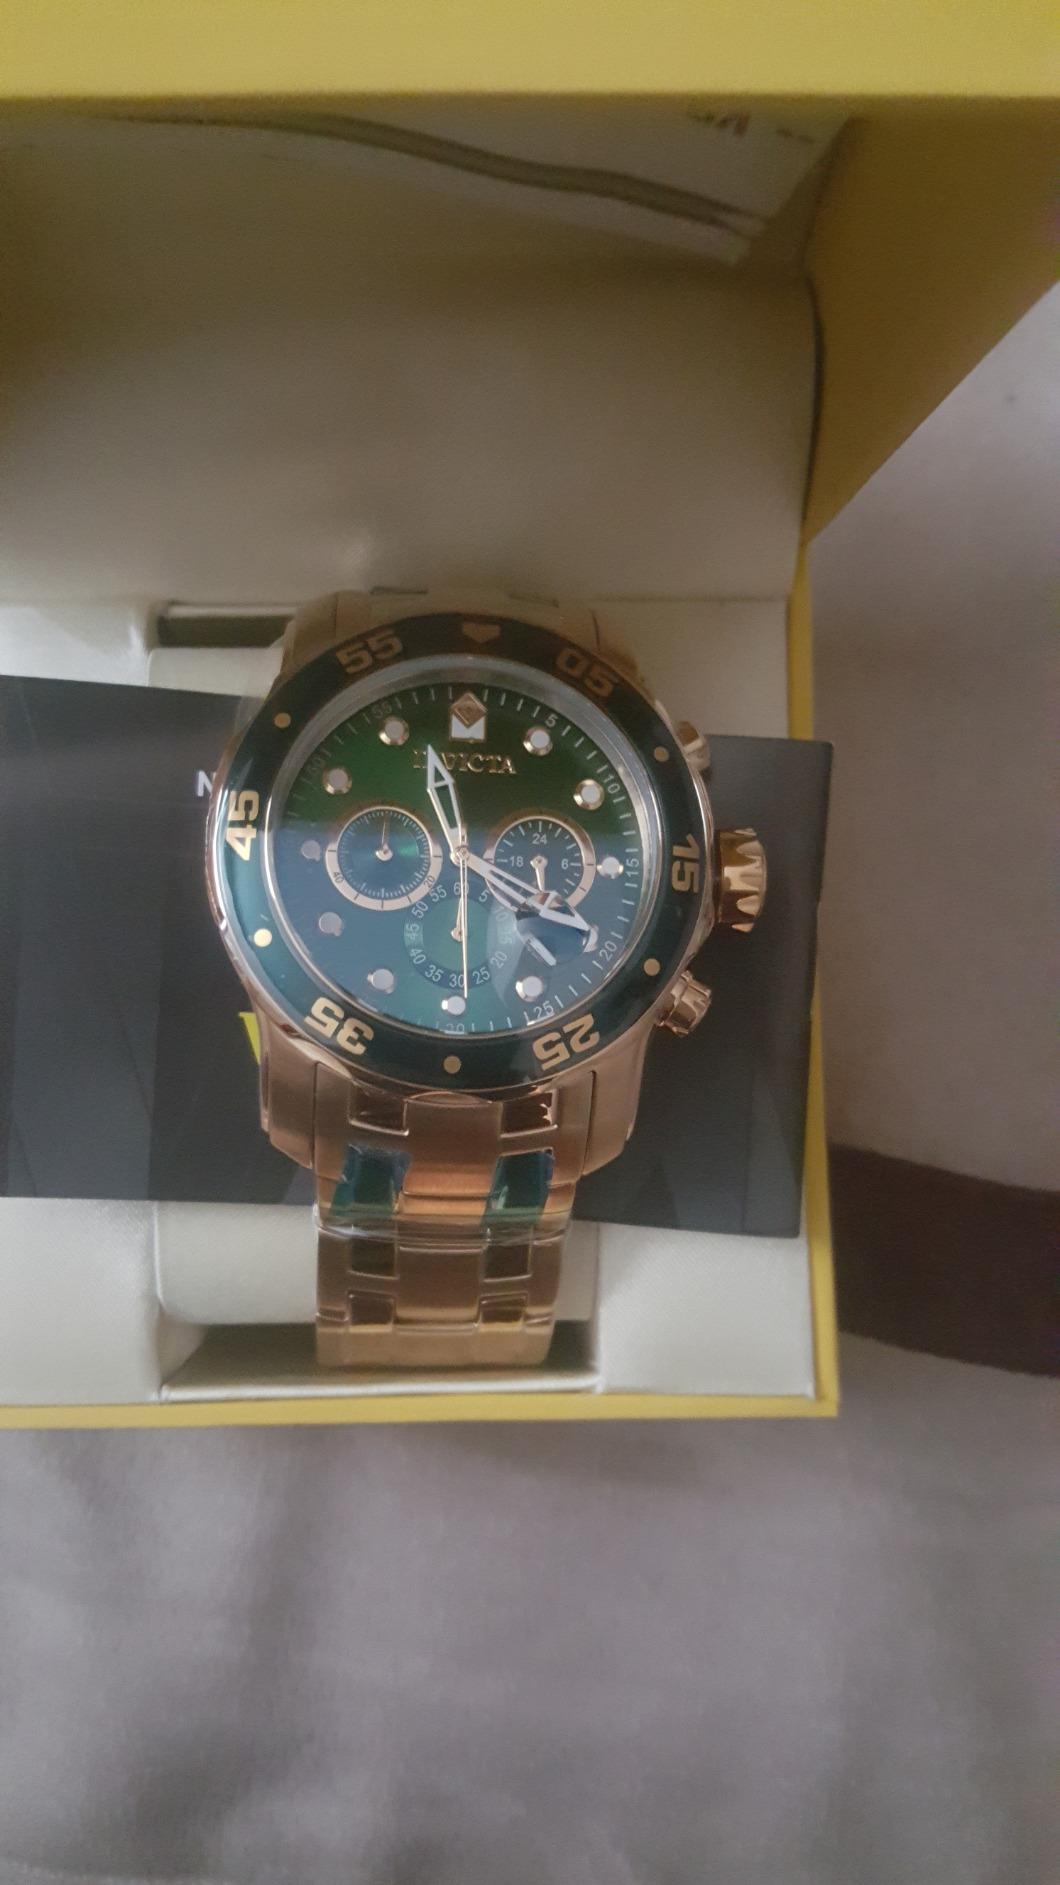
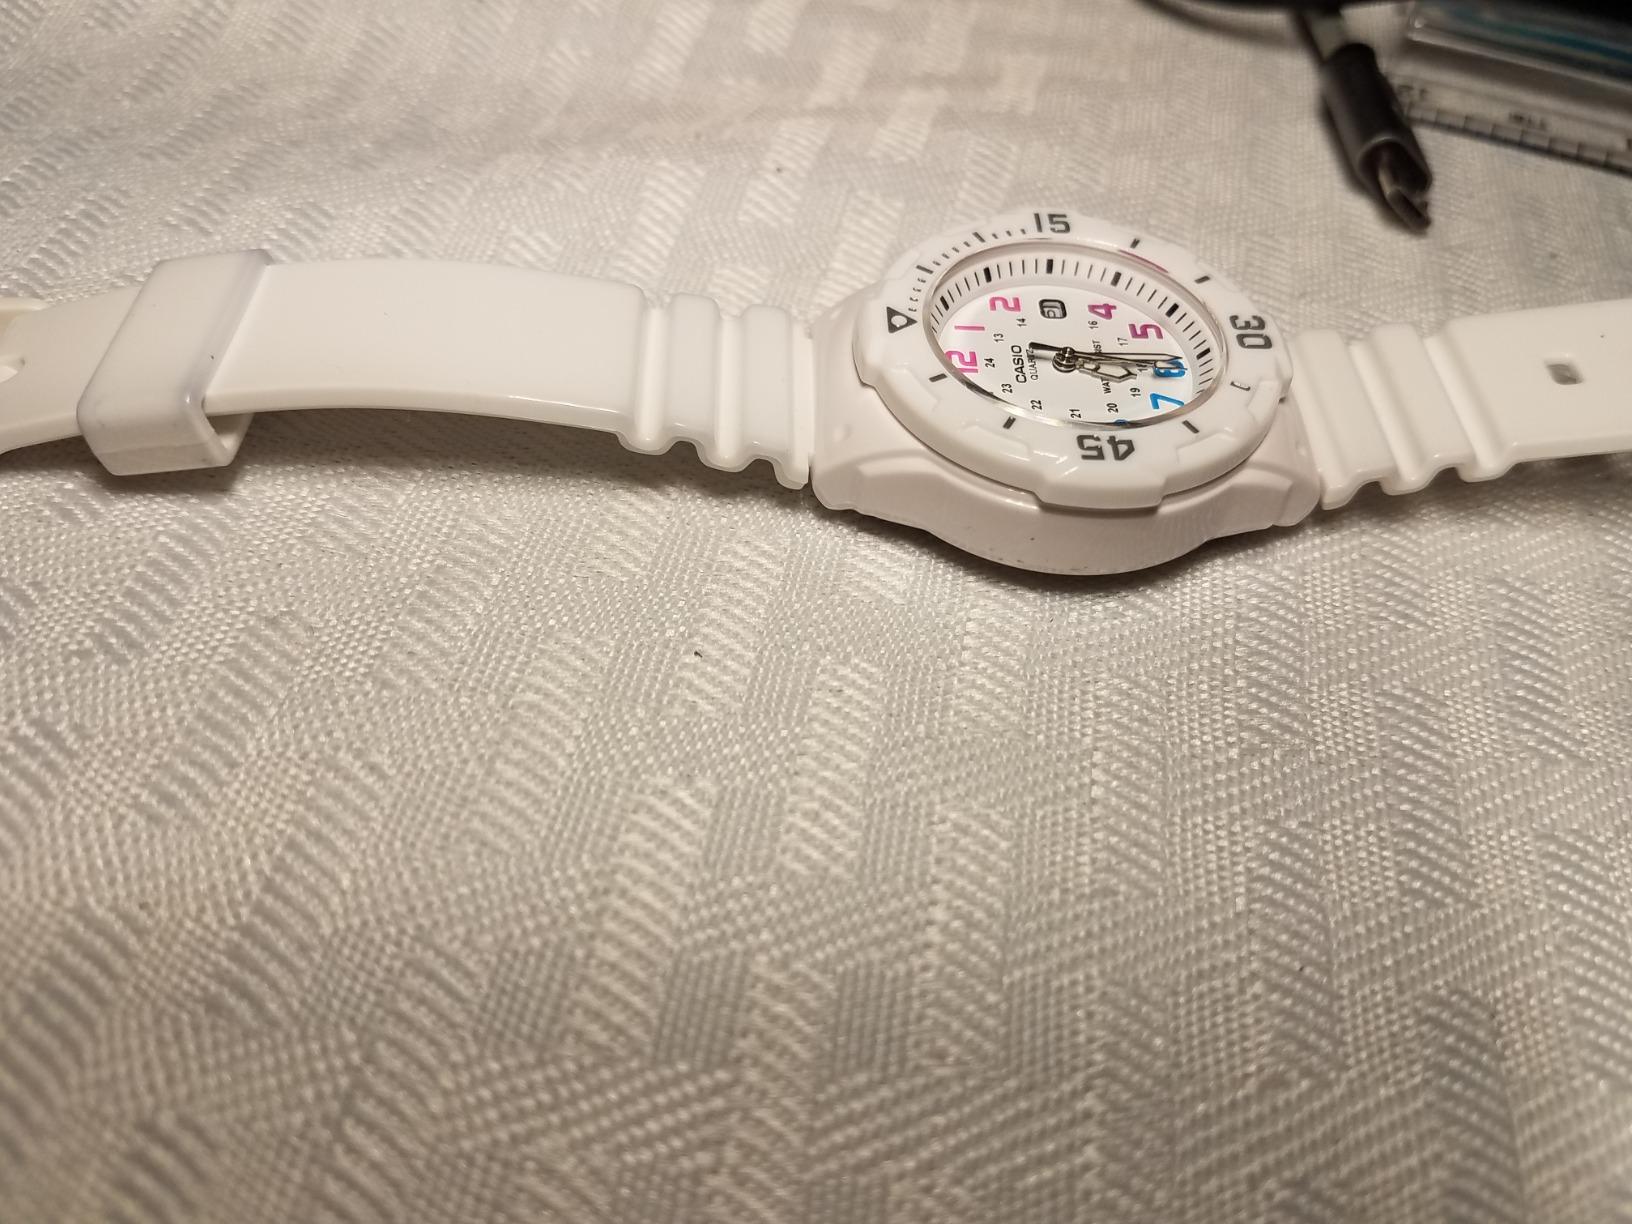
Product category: accessories_watch
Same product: no